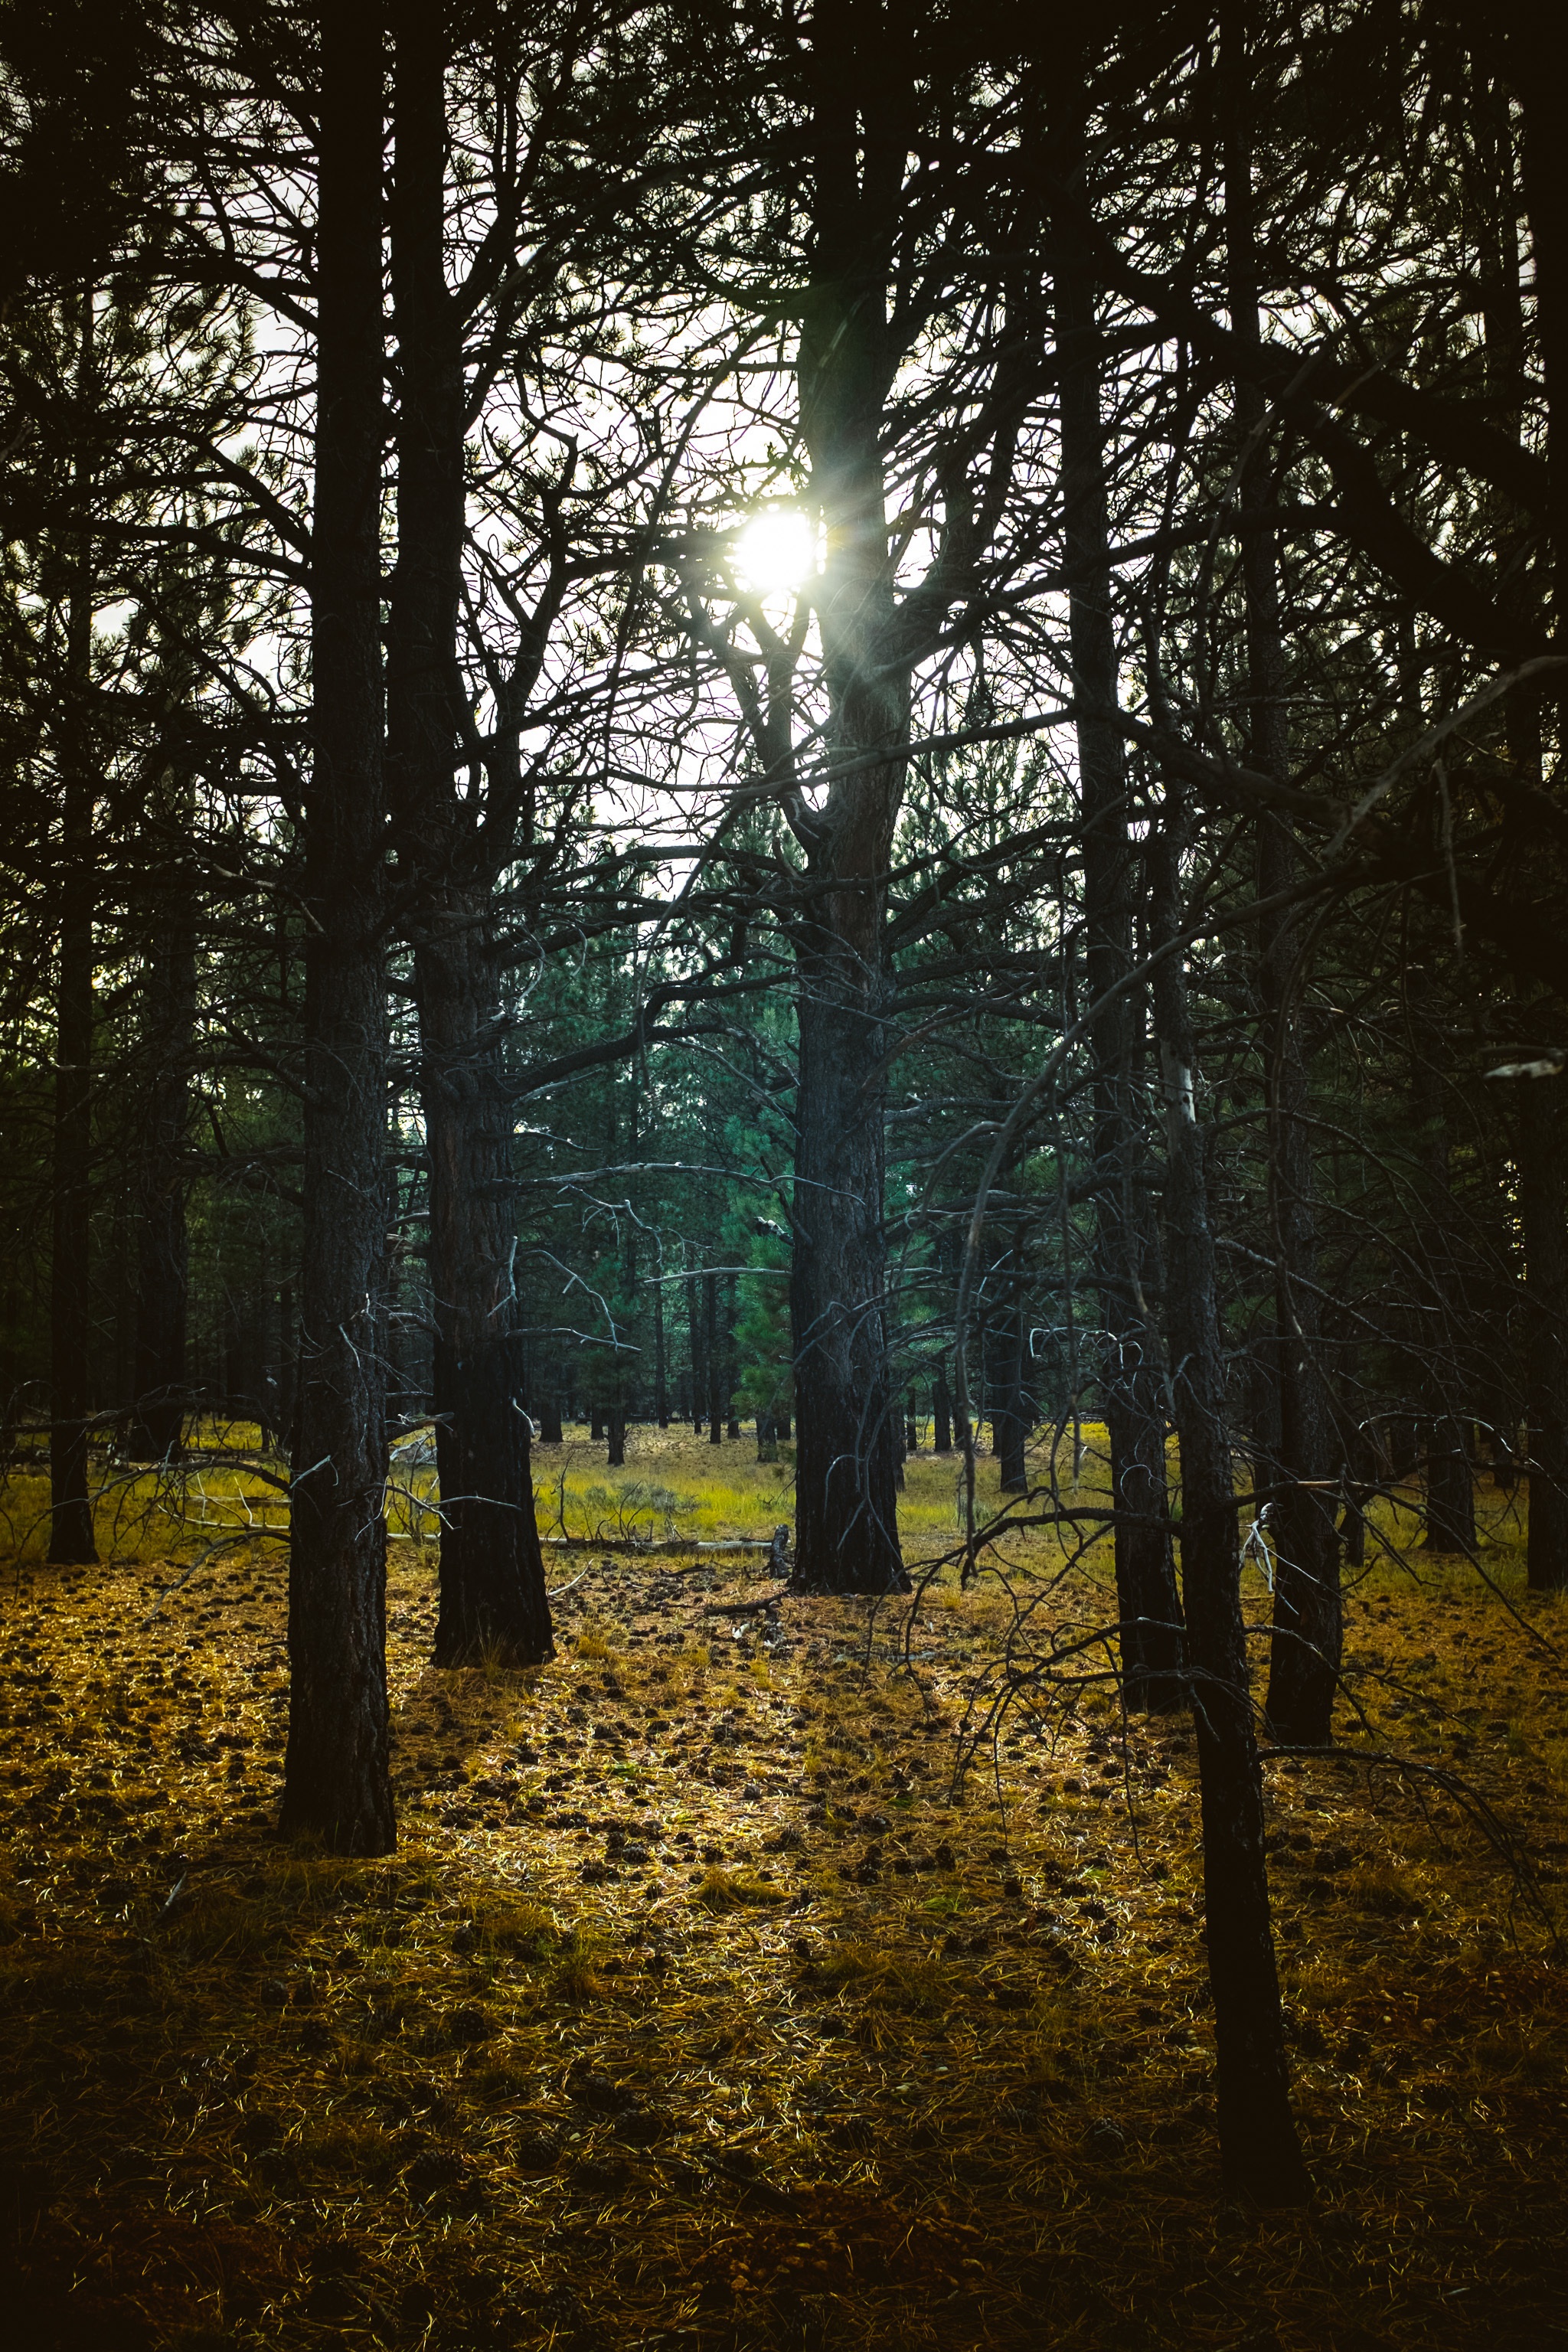
tree, nature, forest, branch, light, plant, sunlight, morning, leaf, autumn, darkness, season, grove, woodland, habitat, ecosystem, natural environment, geographical feature, atmospheric phenomenon, woody plant